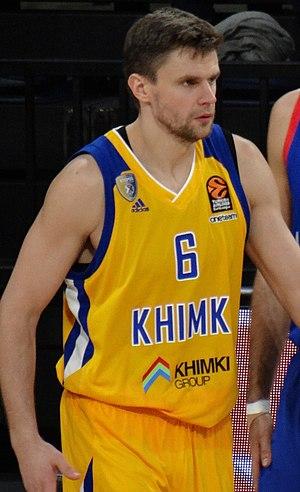
Egor Vyaltsev, né le 10 octobre 1985, à Voronej, dans la République socialiste fédérative soviétique de Russie, est un joueur russe de basket-ball. Il évolue au poste d'arrière.